Collierville High School

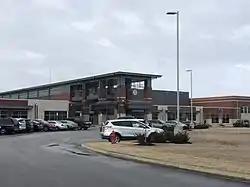
Collierville High School in March 2020

Collierville High School is a public high school (grades 9–12) located in Collierville, Tennessee which operates under the administration of Collierville Schools. It was previously under the authority of Shelby County Schools until Collierville Schools splintered from it in 2014. Its school colors are maroon and white—formerly black and gold—and its mascot is the dragon, originally designed by elementary art teacher Lisa Ackerman as "Blister the Dragon".